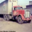
Label: truck